MBTA bus

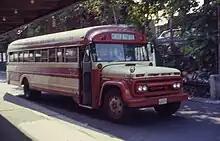
A Blue Hill Bus Lines vehicle on the Canton–Mattapan route, now the #716 route, in 1967

Most local bus routes in Massachusetts outside the immediate MBTA operating area are operated by the state's other regional transit authorities (RTAs). However, some routes that connect with MBTA bus or subway service are operated by outside private contractors with partial subsidy by the MBTA.